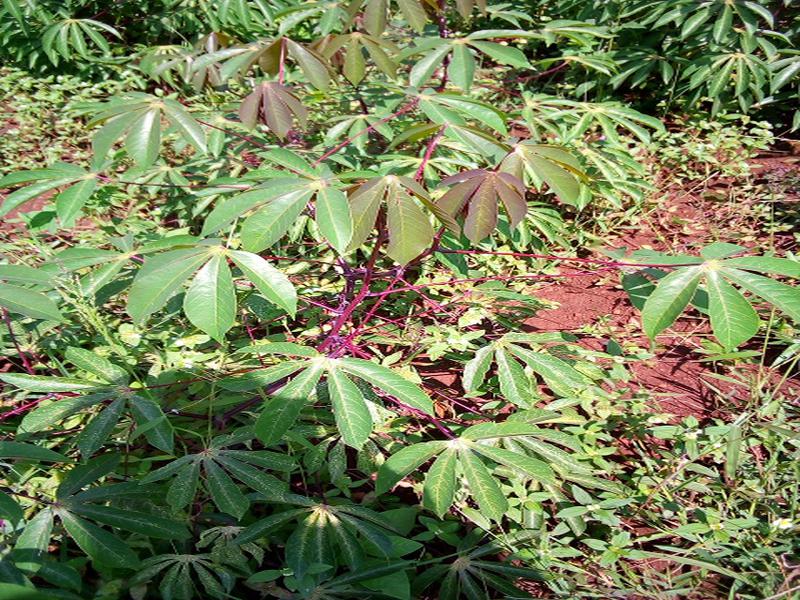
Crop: cassava
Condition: healthy